Describe the emotion expressed in this image:  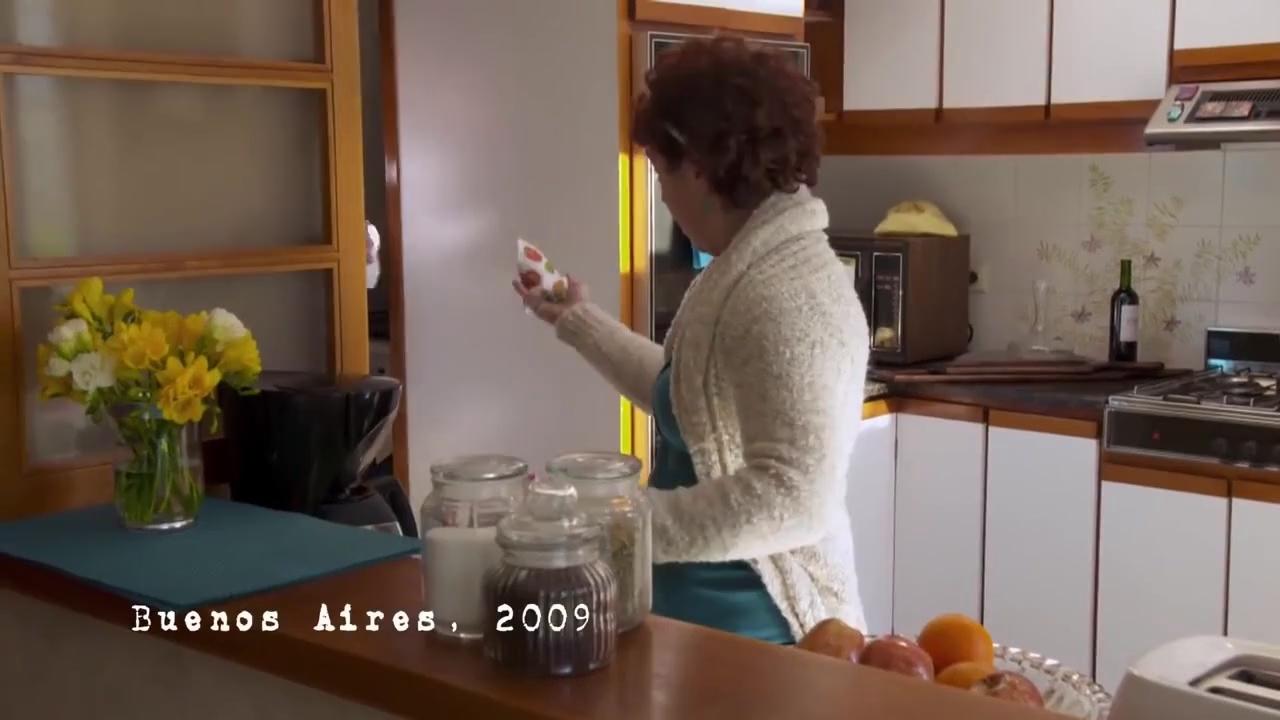
This person displays Fear, valence and arousal with high intensity.